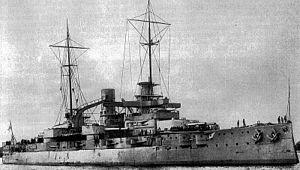
La compagnie Aktien-Gesellschaft Vulcan Stettin était un chantier naval et constructeur de locomotives allemand, implanté à Stettin. AG Vulcan Stettin a joué un rôle important au cours des deux Guerres mondiales, construisant des sous-marins et des navires de guerre pour la marine allemande. La compagnie a aussi établi des plans pour d'autres nations, parmi lesquels ceux du destroyer russe Novik et le croiseur léger Pamiat Merkouria. L'entreprise et le chantier naval furent saisis et fermés par le gouvernement polonais après la Seconde Guerre mondiale, lorsque la Pologne intégra la ville dans ses frontières.
La classe Nassau est une classe de quatre cuirassés de type dreadnoughts construite pour la Marine impériale allemande entre 1907 et 1910. Elle est la réponse allemande à l'arrivée en 1906 du premier cuirassé de type monocalibre, le HMS Dreadnought britannique. La classe est composée du Nassau, du Rheinland, du Posen et du Westfalen. Les quatre bâtiments sont mis sur cale au milieu de l'année 1907, et achevés entre mai et septembre 1910.